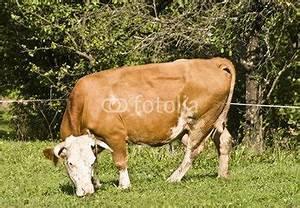
cow